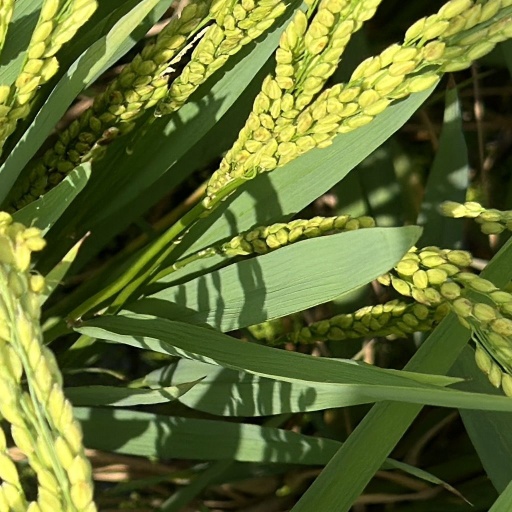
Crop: rice